Glass etching

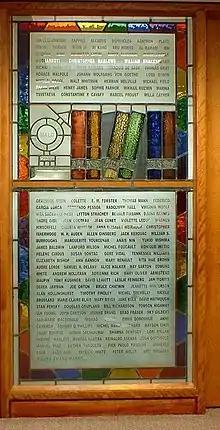
Etched glass and stained glass commemorative window (c. 2006)

Abrasive blasting ("sandblasting") is another common technique for creating patterns in glassware, creating a "frosted" look to the glass. It is often used commercially. High-pressure air mixed with an abrasive material cuts away at the glass surface to create the desired effect. The longer the stream of air and abrasive material are focused in one spot, the deeper the cut.